Melchtal

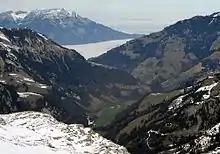
The Melchtal with its hamlet and the Pilatus as seen from the Bonistock

Melchtal is the valley of the Grosse Melchaa in the canton Obwalden, Switzerland. The hamlet located in the valley is also named Melchtal.